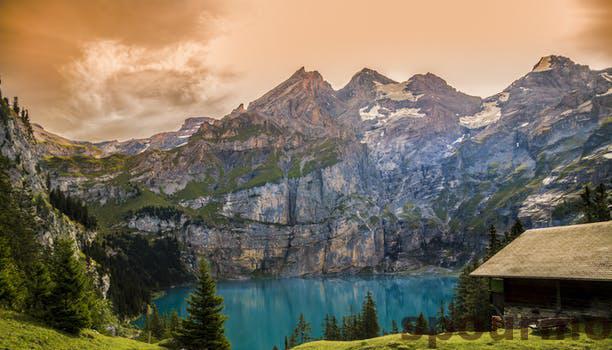
Label: Watermark